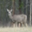
Label: deer